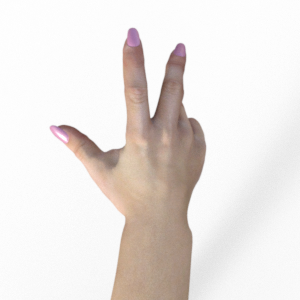
Label: scissors